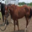
Label: horse